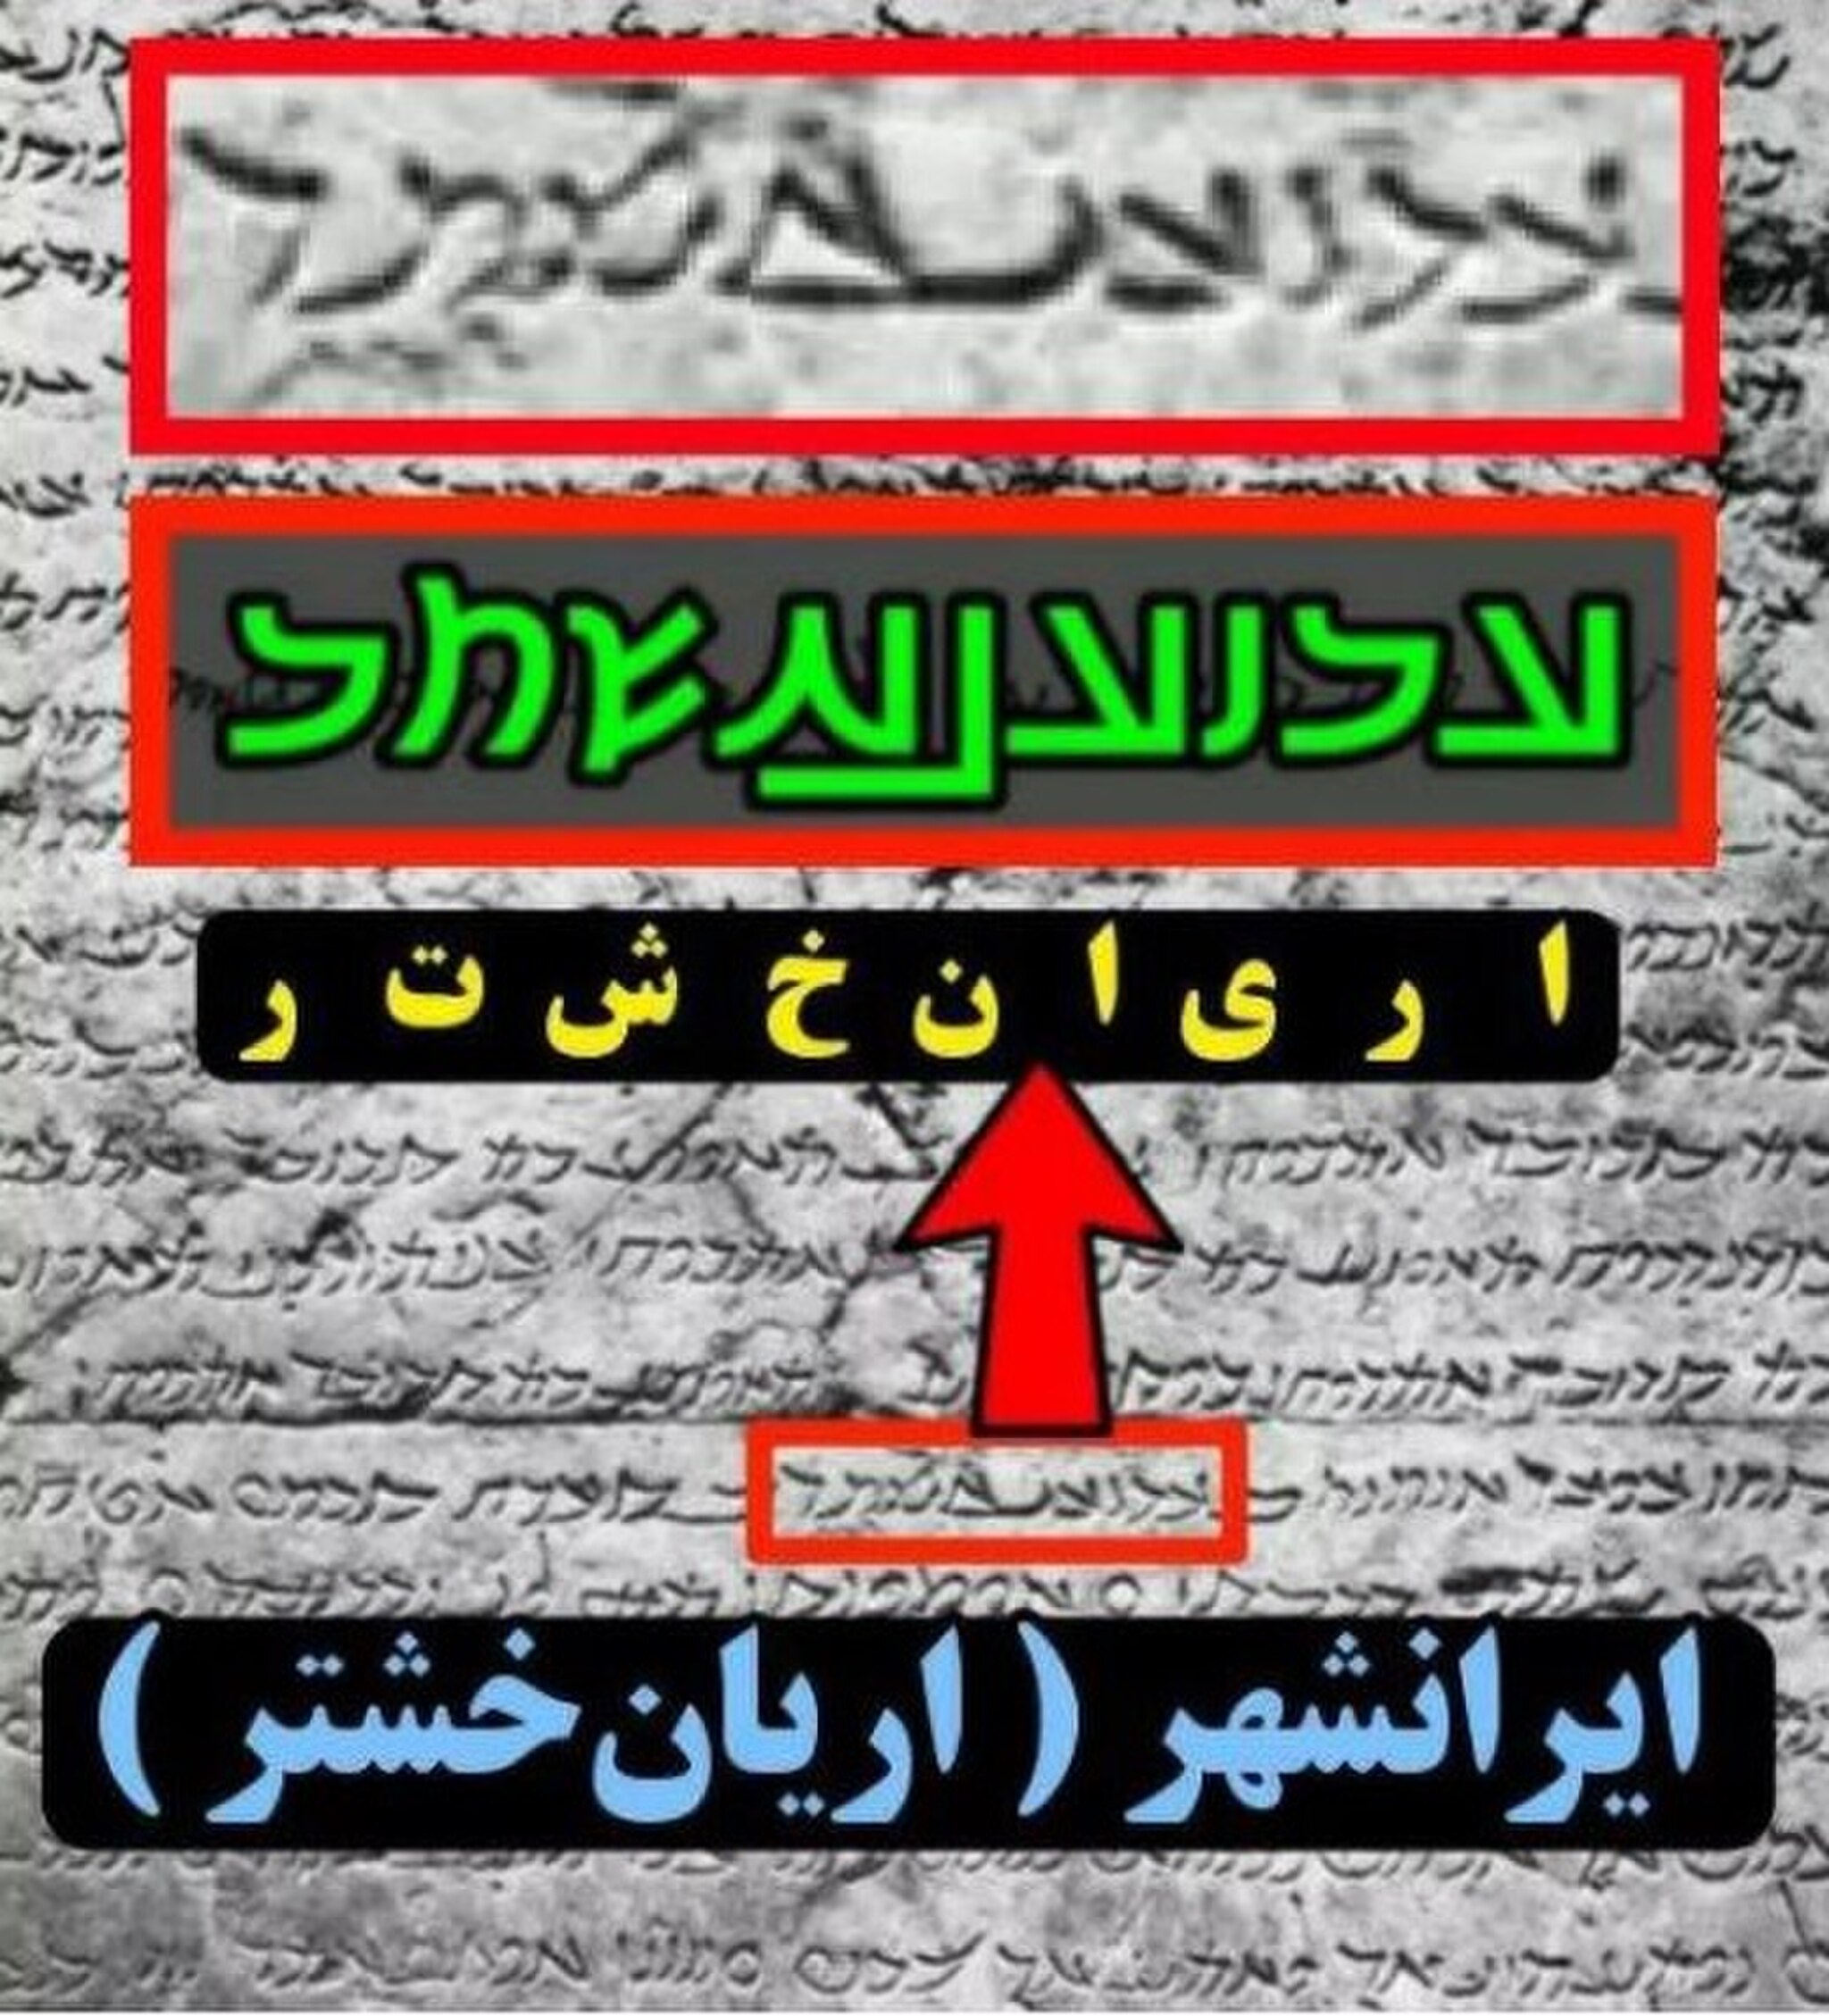
Title: Iranshahrzartosht
Description: واژه ایرانشهر در کتیبه شاپور
Date: 2024-09-20
Categories: CC-Zero, Ka'ba-ye Zartosht, Iran (word), Self-published work